Simona Pop

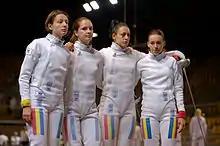
Pop (2nd to left) with the Romanian team at the 2014 European Championships

In the 2012–13 season Pop received a bronze team medal in the Saint-Maur World Cup, then a silver medal in the European Champion Clubs' Cup with CSA Steaua. She ranked 16th in the European Championships in Zagreb, but won a silver medal in the team event. She made it to the semi-finals in the 2013 Summer Universiade in Kazan, but was defeated by China's Sun Yiwen and took a bronze medal. At the 2013 World Championships in Budapest, she went past European silver medal Francesca Quondamcarlo, but was stopped in the table of 32 by Courtney Hurley of the United States. In the team event, Romania was defeated in semi-finals by Russia, and competed against France in the match for the third place. Entering her last leg on a 21–24 score for France, Pop equalised 25-25 against Auriane Mallo, allowing team captain Ana Brânză to win the match. Pop finished the season No.26 in World rankings, a career best as of 2014.